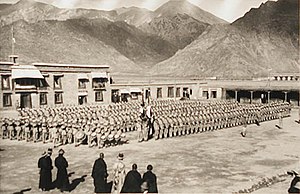
Den kinesisk-tibetanske krig 1930
Trapchi-regimentet.
Den kinesisk-tibetanske krig var en krig, der startede i 1930, da den tibetanske hær under den 13. Dalai Lama invaderede Xikang og Yushu i Qinghai i en tvist om klostre. Ma-klikens krigsherre, Ma Bufang sendte i hemmelighed et telegram til Sichuan-krigsherren Liu Wenhui og lederen af Republikken Kina, Chiang Kai-shek, der tyder på et fælles angreb på de tibetanske styrker. Deres hære overvandt hurtigt og besejrede den tibetanske hær.